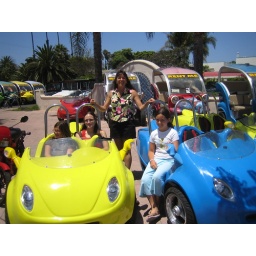
Santa Barbara,Ca fun girls in mini cars